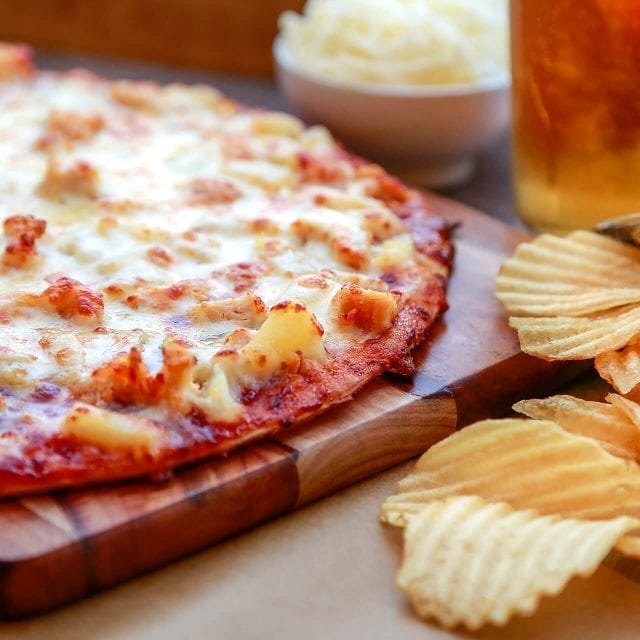
Dish: pizza